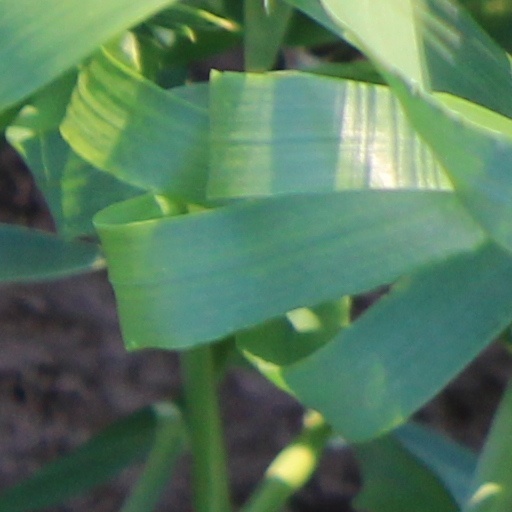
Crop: wheat